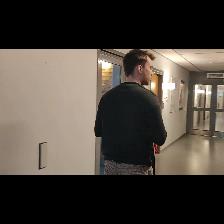
Label: Human